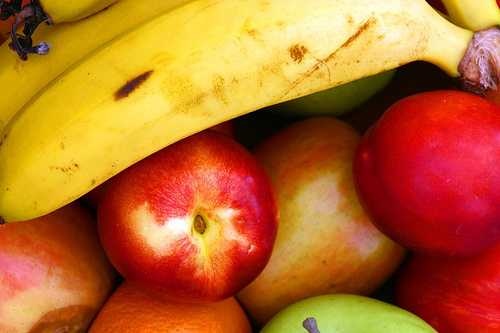
Label: Banana